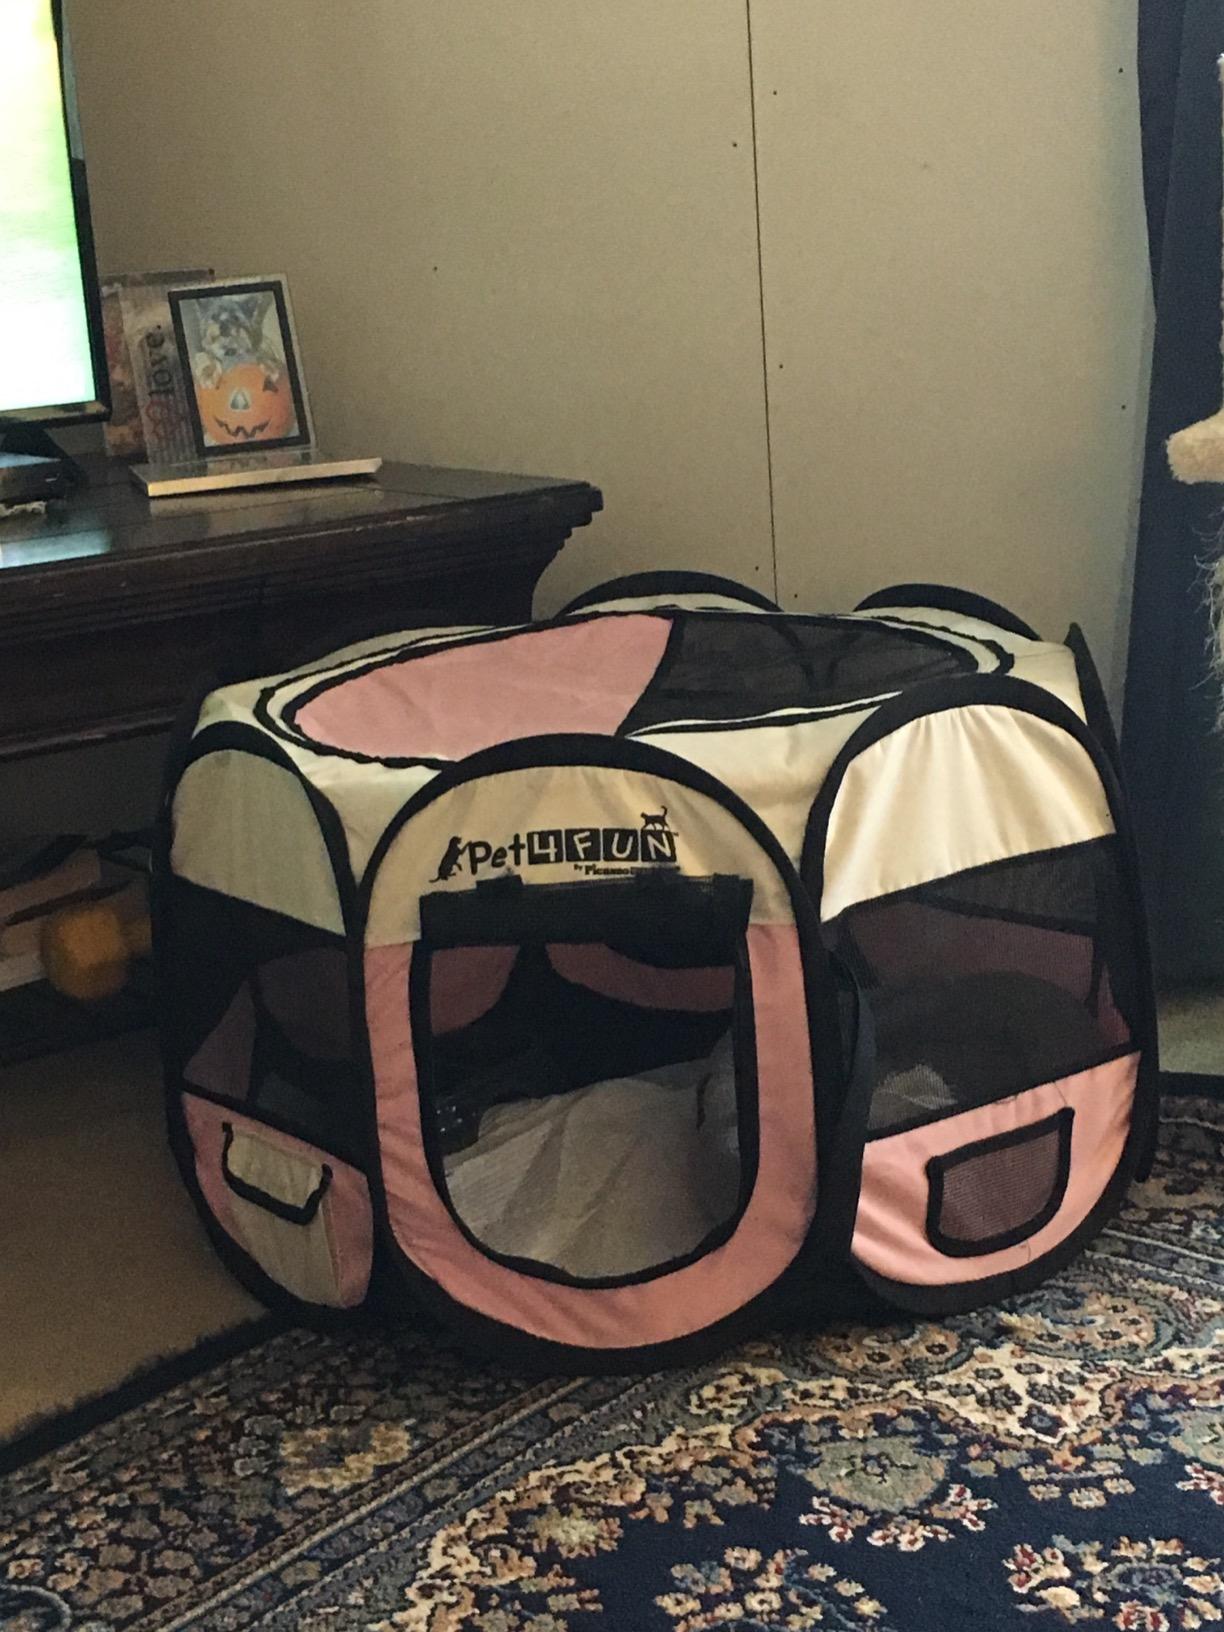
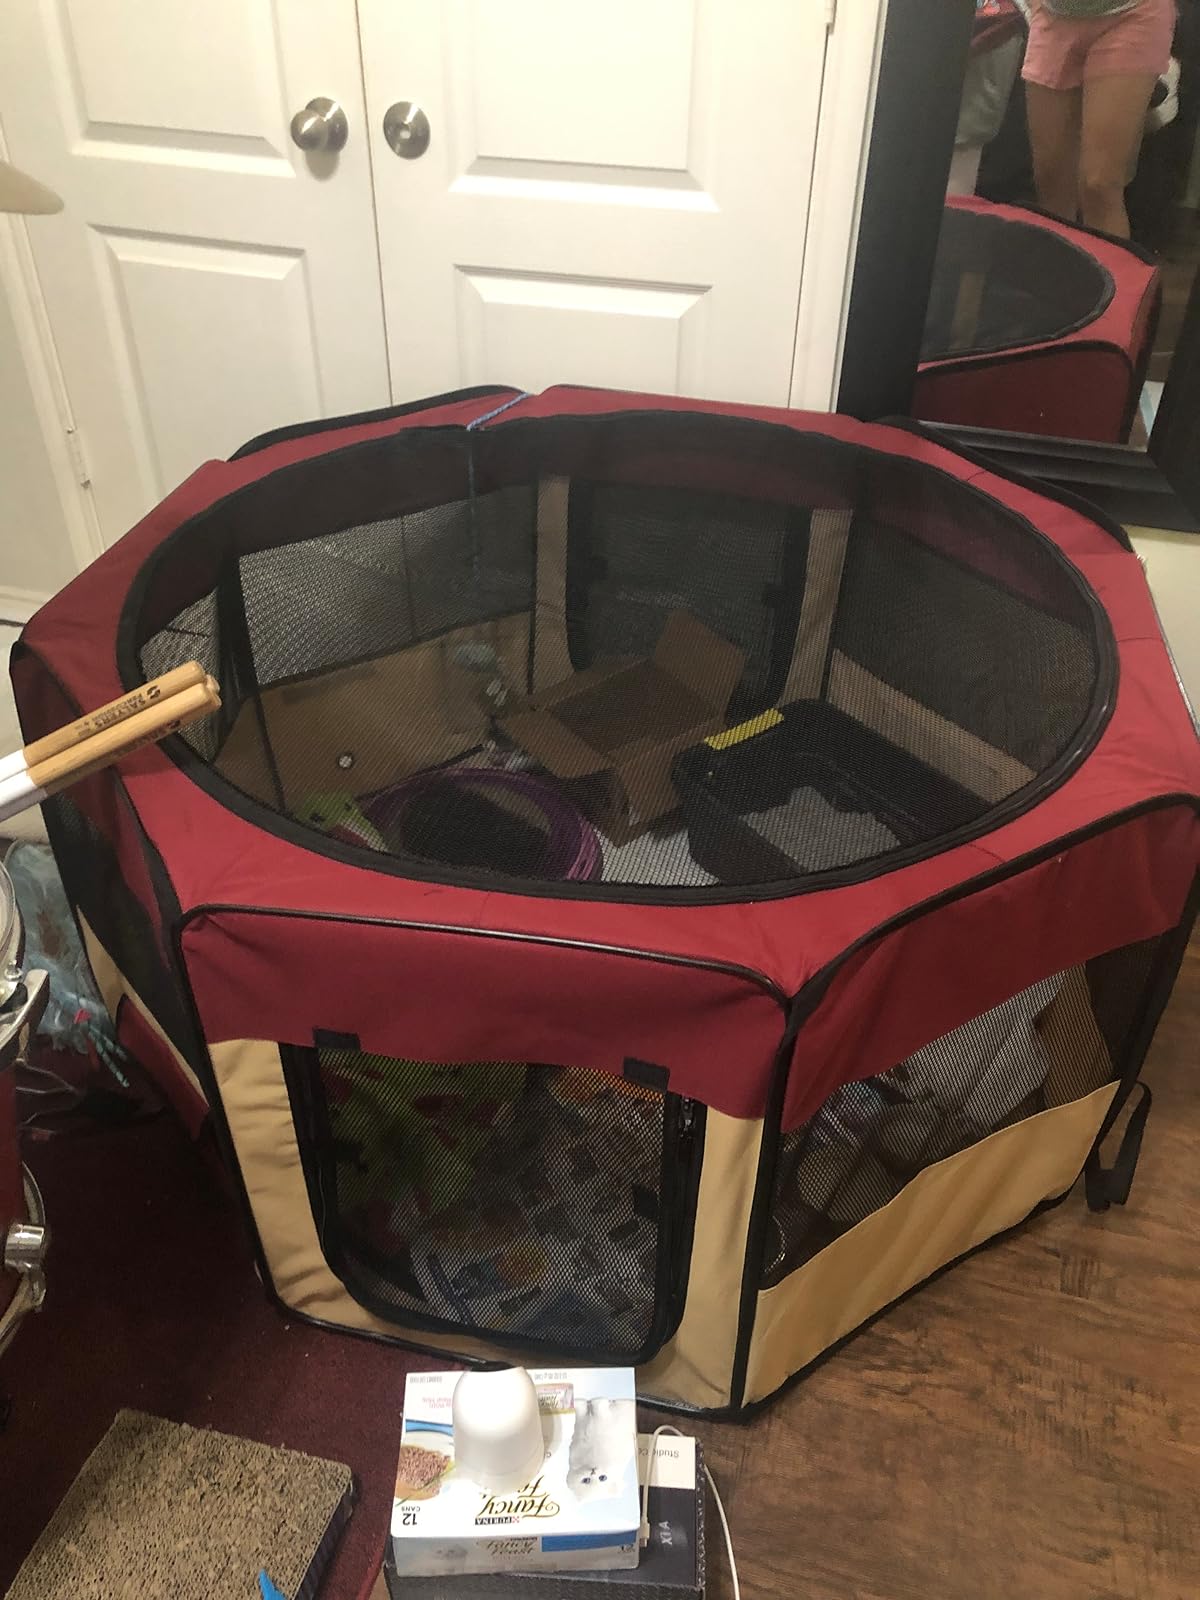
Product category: items_kennel
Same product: no